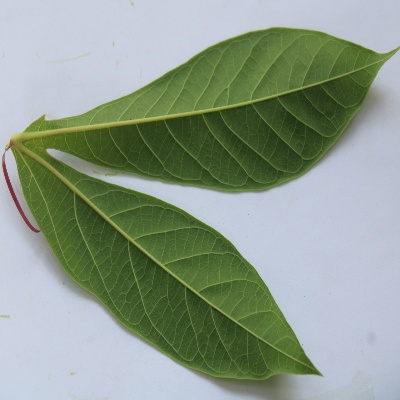
Crop: Cassava
Condition: healthy